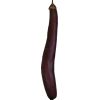
Label: eggplant_long